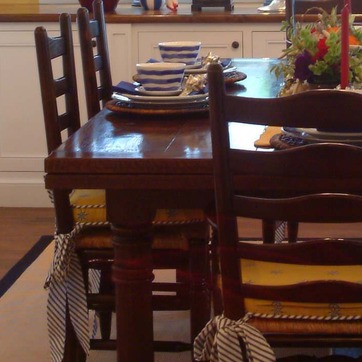
Material: wood